California State University, Northridge

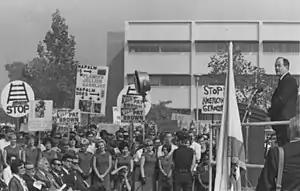
Vice President Hubert Humphrey is met by student protest in 1966 while visiting San Fernando Valley State College (now CSUN)

The campus's quiet, moderately conservative and overwhelmingly white suburban setting did not shield it from a share of the noise, strife and social upheavals of the Vietnam War era. As on many college campuses, there were antiwar demonstrations.